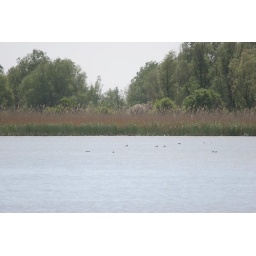
Unidentified birds in a lake at the Oostvaardersplassen.